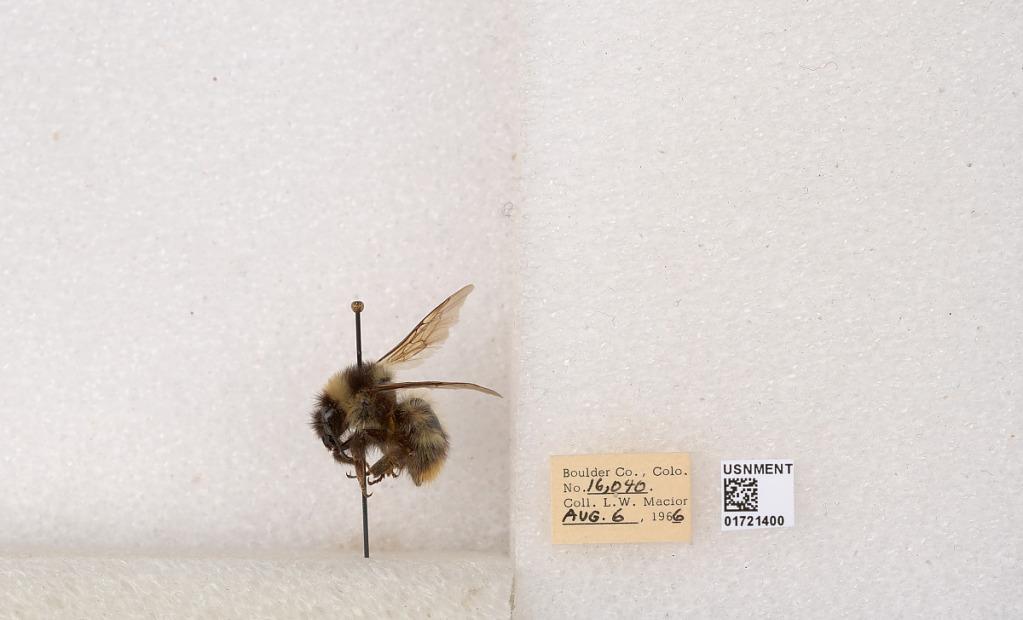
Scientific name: Bombus kirbyellus
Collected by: L. Macior
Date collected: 1966-8-6
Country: United States
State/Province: Colorado
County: Boulder
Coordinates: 40.0925, -105.358